Lyons, Pennsylvania

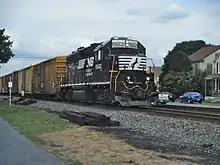
Norfolk Southern Railway freight train westbound on the Reading Line

Lyons hosts an annual Fiddle Festival every September where there is traditional Pennsylvania Dutch food, crafts, as well as dancing and fiddling contests. This is a large event hosting up to 1,000 people annually.